Gravettian

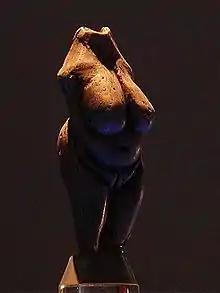
The Venus of Moravany, made of mammoth tusk ivory

The Gravettians were hunter-gatherers who lived in a bitterly cold period of European prehistory, and the Gravettian lifestyle was shaped by the climate. Pleniglacial environmental changes forced them to adapt. West and Central Europe were extremely cold during this period. Archaeologists usually describe two regional variants: the western Gravettian, known mainly from cave sites in France, Spain and Britain, and the eastern Gravettian in Central Europe and Russia. The eastern Gravettians, which include the Pavlovian culture, were specialized mammoth hunters, whose remains are usually found not in caves but in open air sites.